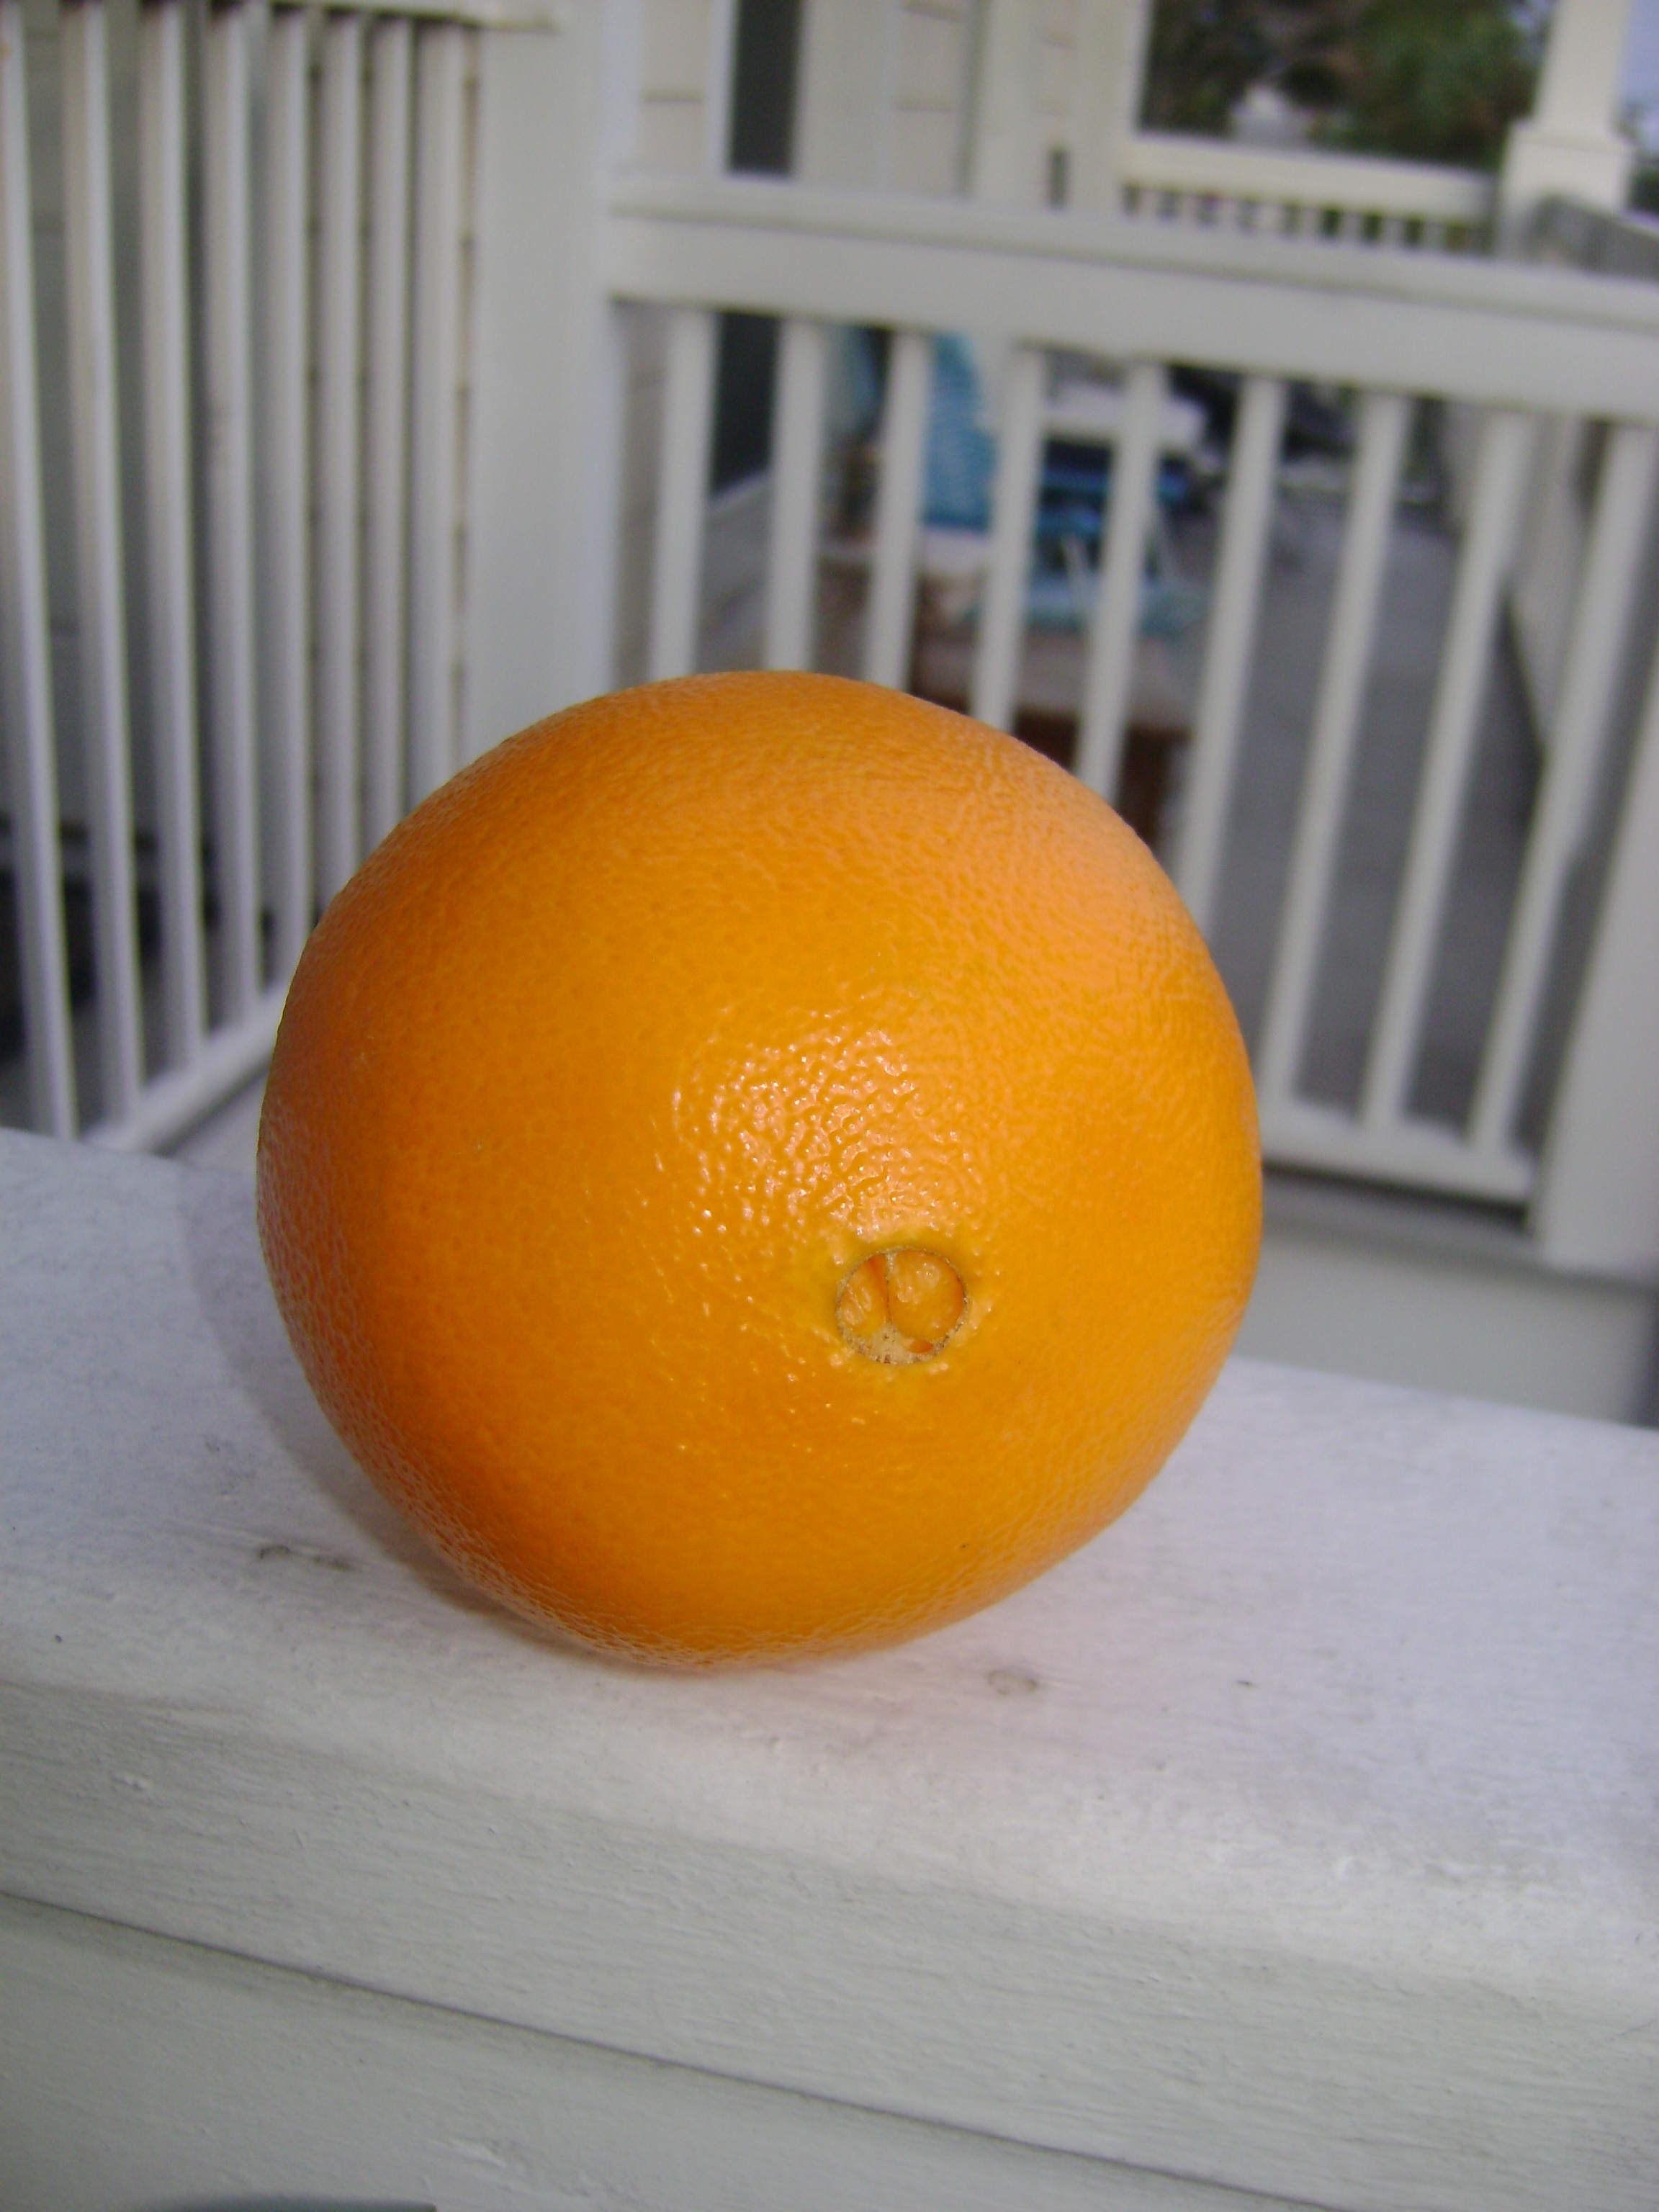
Label: Orange